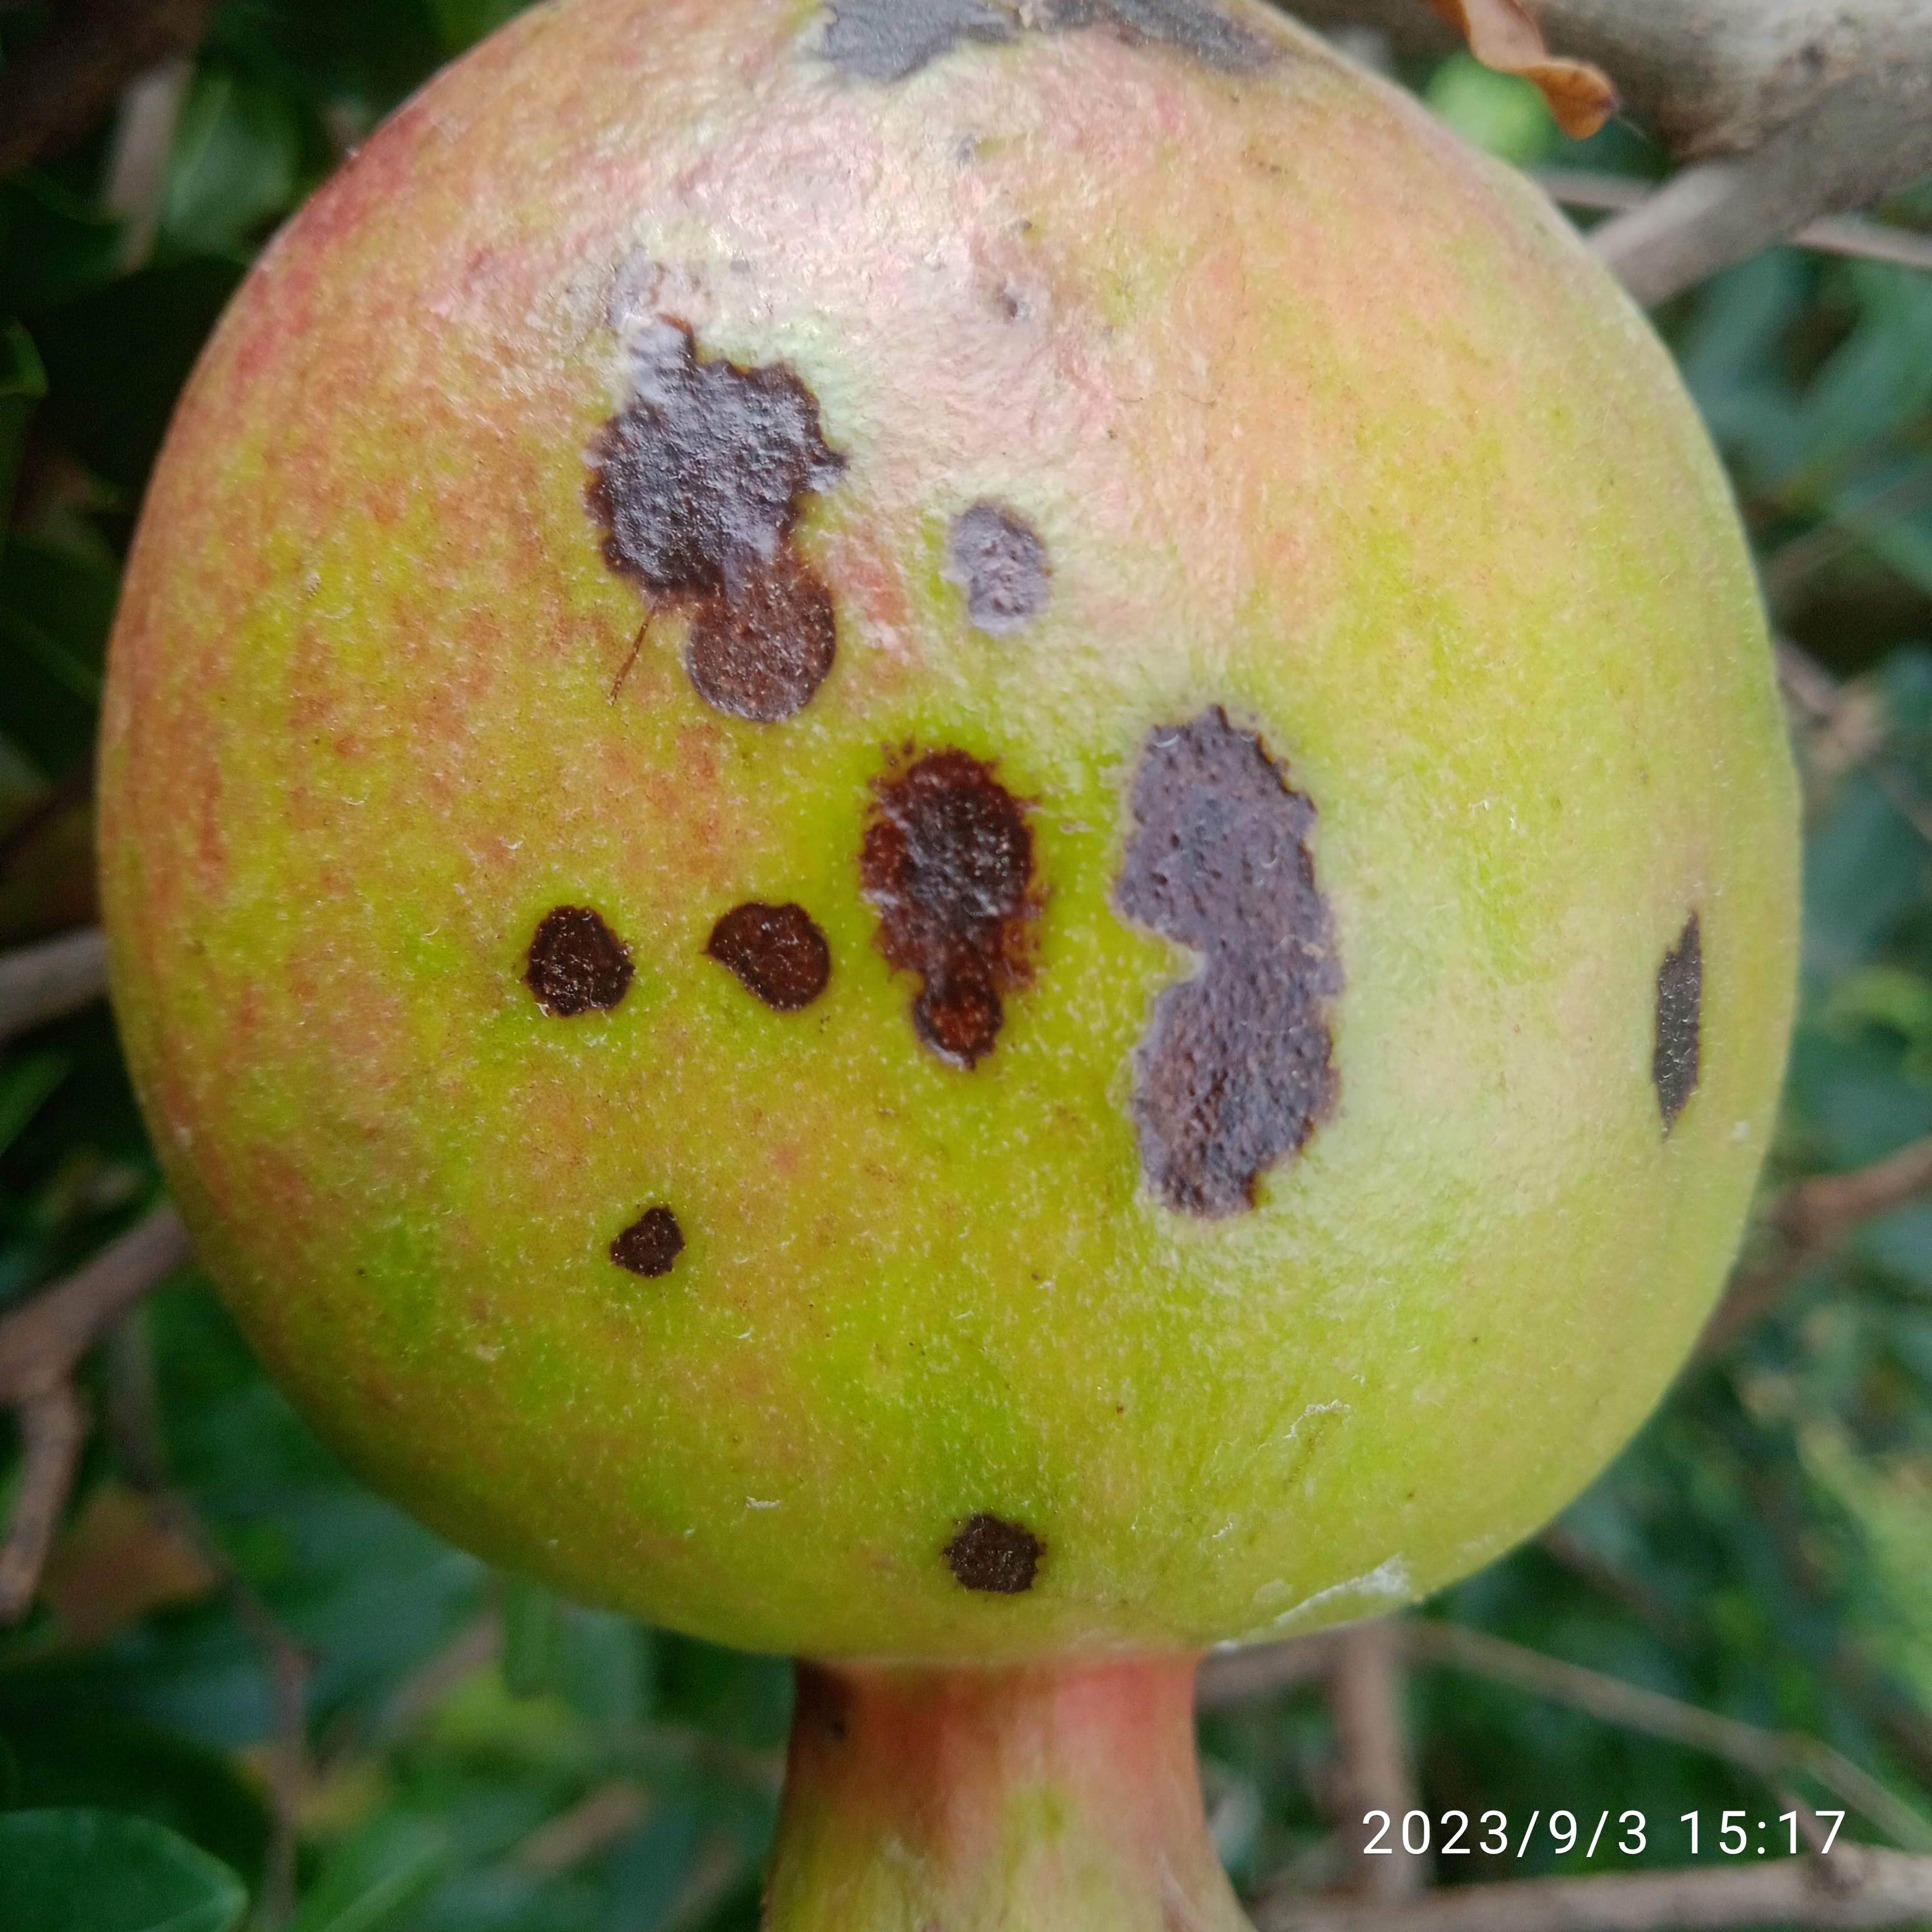
Label: Anthracnose